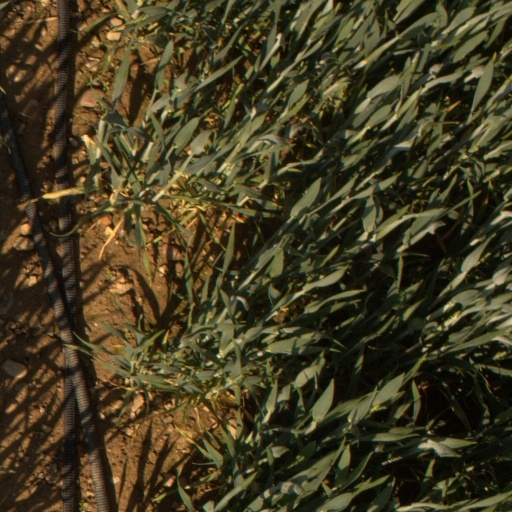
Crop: wheat